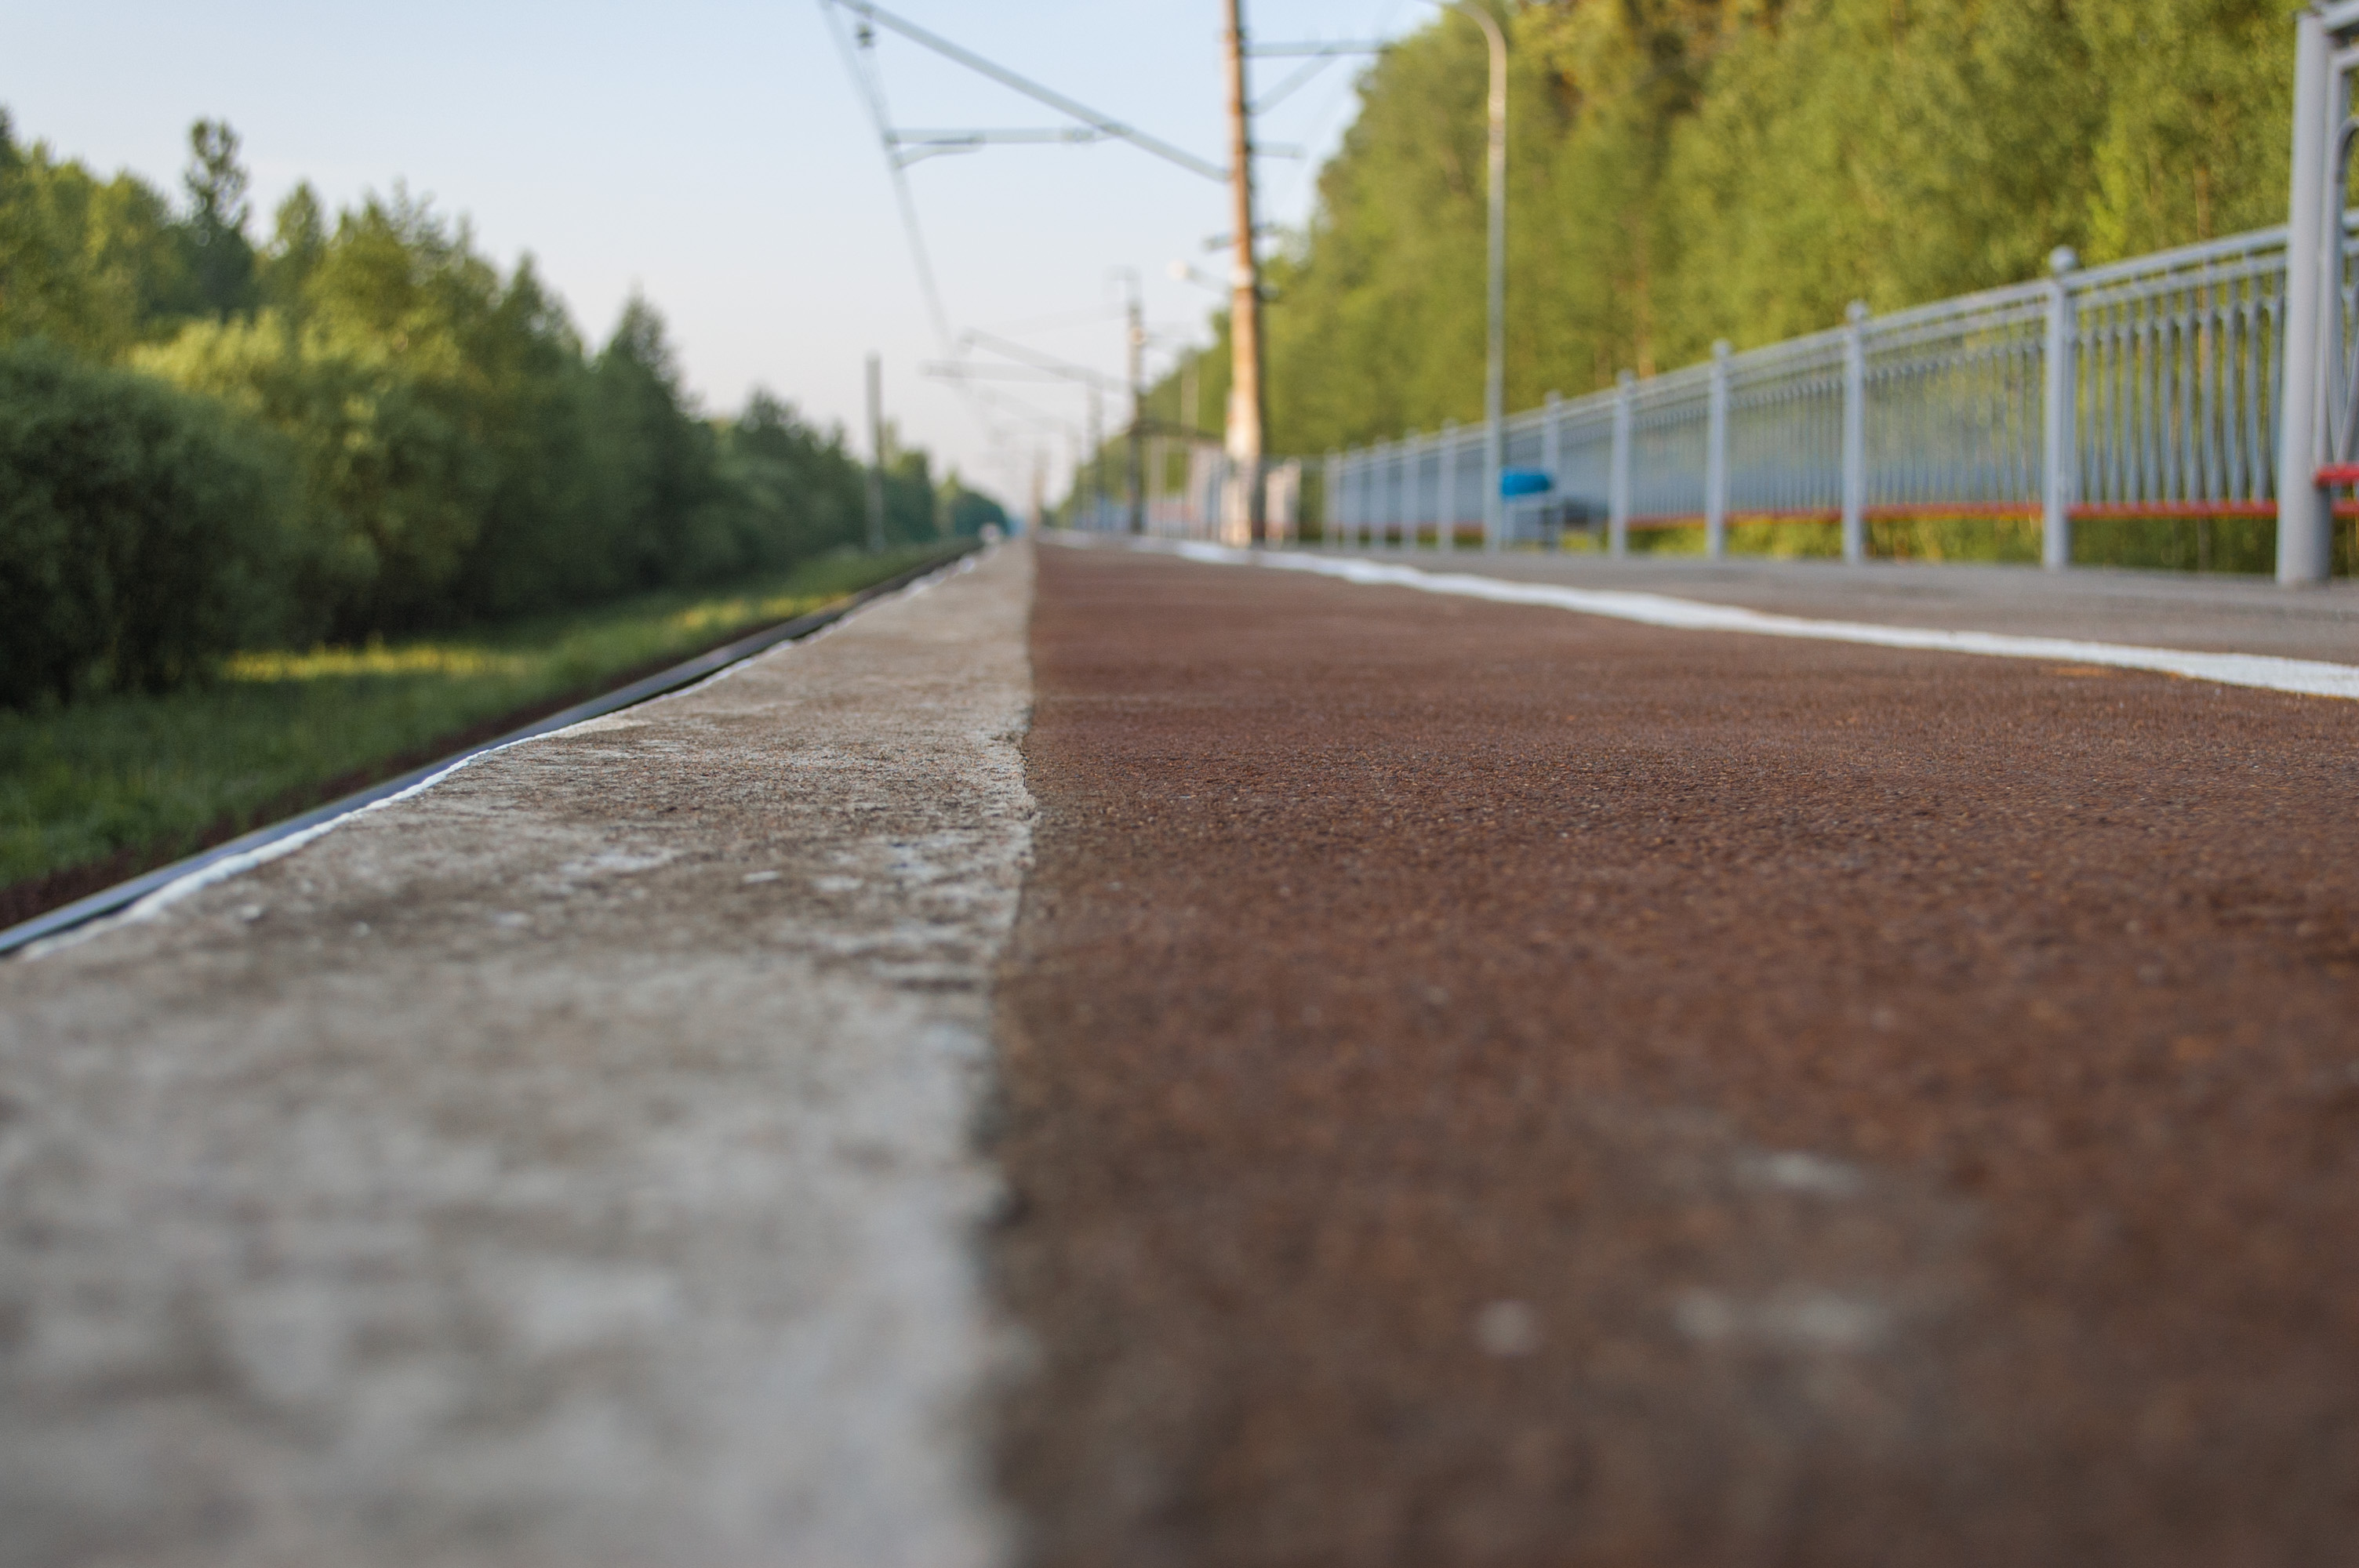
railway, road, asphalt, road surface, line, thoroughfare, transport, infrastructure, grass, sidewalk, tree, lane, nonbuilding structure, landscape, walkway, tar, curb